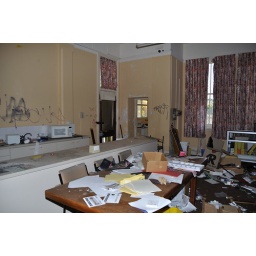
Plates and spoons all in its place. The oven seems to have fallen over and the microwave smashed.